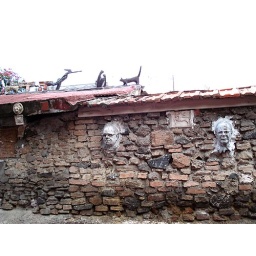
A house by the street via delle fomaci (i think)